Engine Company 21 (Washington, D.C.)

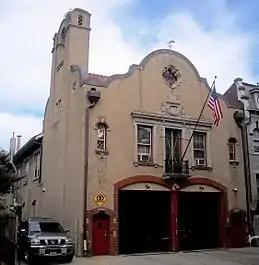
Engine Company 21 building (2008)

Engine Company 21, also known as the Lanier Heights Firehouse, is a fire station or firehouse and a historic structure located in the Lanier Heights neighborhood in Washington, D.C. It was listed on the District of Columbia Inventory of Historic Sites in 2005 and on the National Register of Historic Places in 2007. The building is attributed to local architect Appleton P. Clark, Jr., and built in 1908 in the Spanish Colonial Revival style. The station was built to serve the growing suburban areas of Washington north of Florida Avenue, NW. Because of its proximity to numerous multistory apartment buildings it housed the longest hook-and-ladder truck in the city.